Junkers

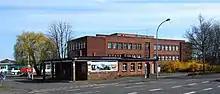
Gatehouse of former Junkers factory in Dessau

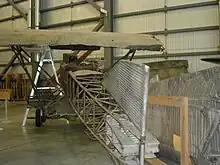
The only surviving J.I is at the Canada Aviation Museum.

The Junkers company survived the Second World War and the formation of East Germany, and was reconstituted as Junkers GmbH and eventually merged into the MBB consortium (via joint venture Flugzeug-Union-Süd between Heinkel and Messerschmitt in 1958). Messerschmitt ended the joint venture in 1965 by acquiring control of JFM AG and absorbing it in 1967. Within West Germany, Junkers GmbH was engaged in research on the future of aerospace transportation during the fifties and early-1960s. During this period, Junkers employed the famous Austrian engineer and space travel theorist, Eugen Sänger, who in 1961 completed work for the design of an advanced orbital spacecraft at Junkers. Junkers GmbH was absorbed within MBB and the Junkers name disappeared in 1969.